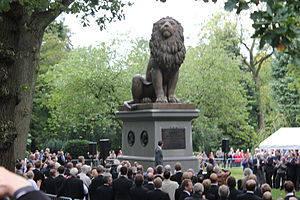
Istedløven / Tilbageførelse / Fotos fra tilbageførelsen
Istedløven er en skulptur, der forestiller en siddende løve. Den er skabt af den danske billedhugger H.W. Bissen i 1859-60 til minde om Slaget på Isted Hede i 1850. Den blev opstillet på Flensborg Gamle Kirkegård 1862, men blev efter nederlaget i 1864 som krigsbytte ført til Berlin, hvor den blev opstillet ved det preussiske kadetakademi i Berlin-Lichterfelde.